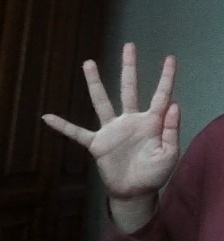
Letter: sheen